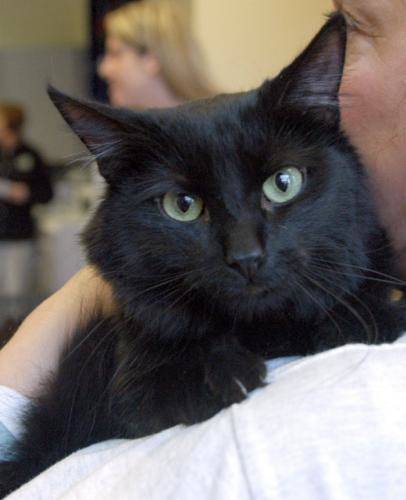
Label: cat